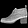
Label: Ankle boot